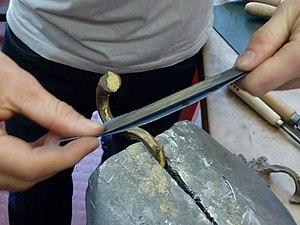
Travail d'une pièce de bronze à la toile émeri montée sur une grosse lime
L'émeri est une roche métamorphique composée de spinelle et de corindon finement cristallisés, associés à la magnétite ou à l'hématite.